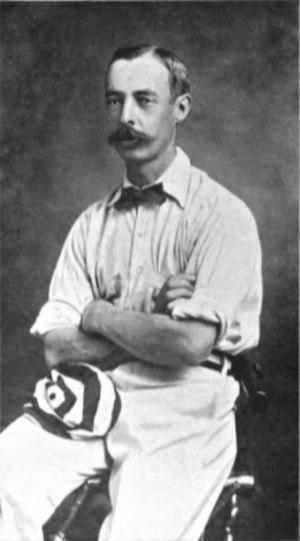
James Dwight, né le 14 juillet 1852 à Paris, France et mort le 13 juillet 1917, est un joueur et un dirigeant américain de tennis.